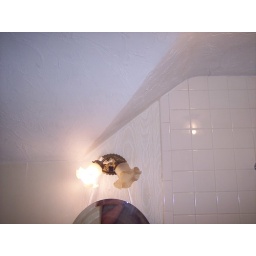
roof in bathroom